Keith Lucas (neuroscientist)

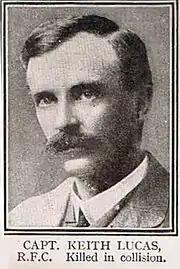
Captain Keith Lucas

Keith Lucas FRS (8 March 1879, Greenwich – 5 October 1916, Salisbury Plain) was a British scientist who carried out pioneering work in neuroscience at Trinity College, Cambridge.